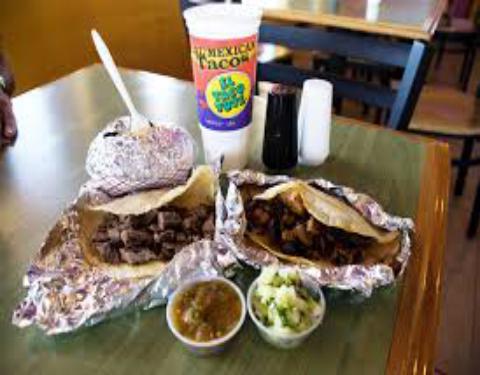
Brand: El Taco Tote
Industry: Food